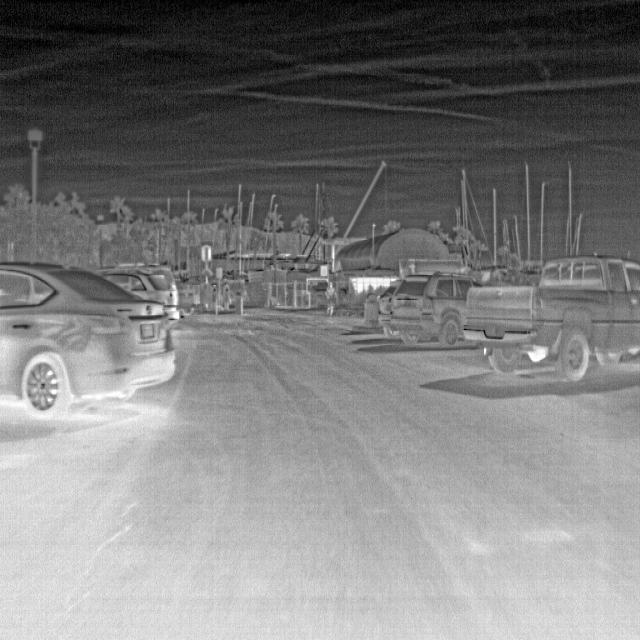
Detected objects:
label: person